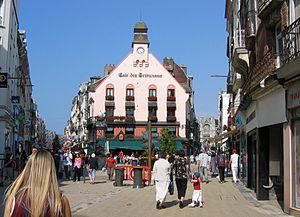
Georges Feray, né le 16 juillet 1892 à Dieppe et mort le 21 mars 1965 à Dieppe est un architecte français.